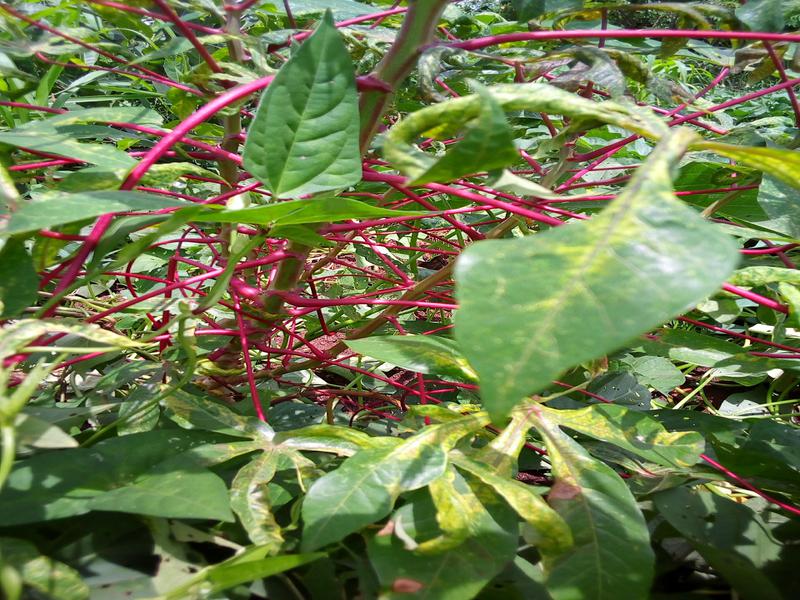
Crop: cassava
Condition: mosaic_disease